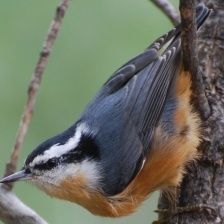
Species: CRESTED NUTHATCH
Scientific name: SITTA CAROLINENSIS